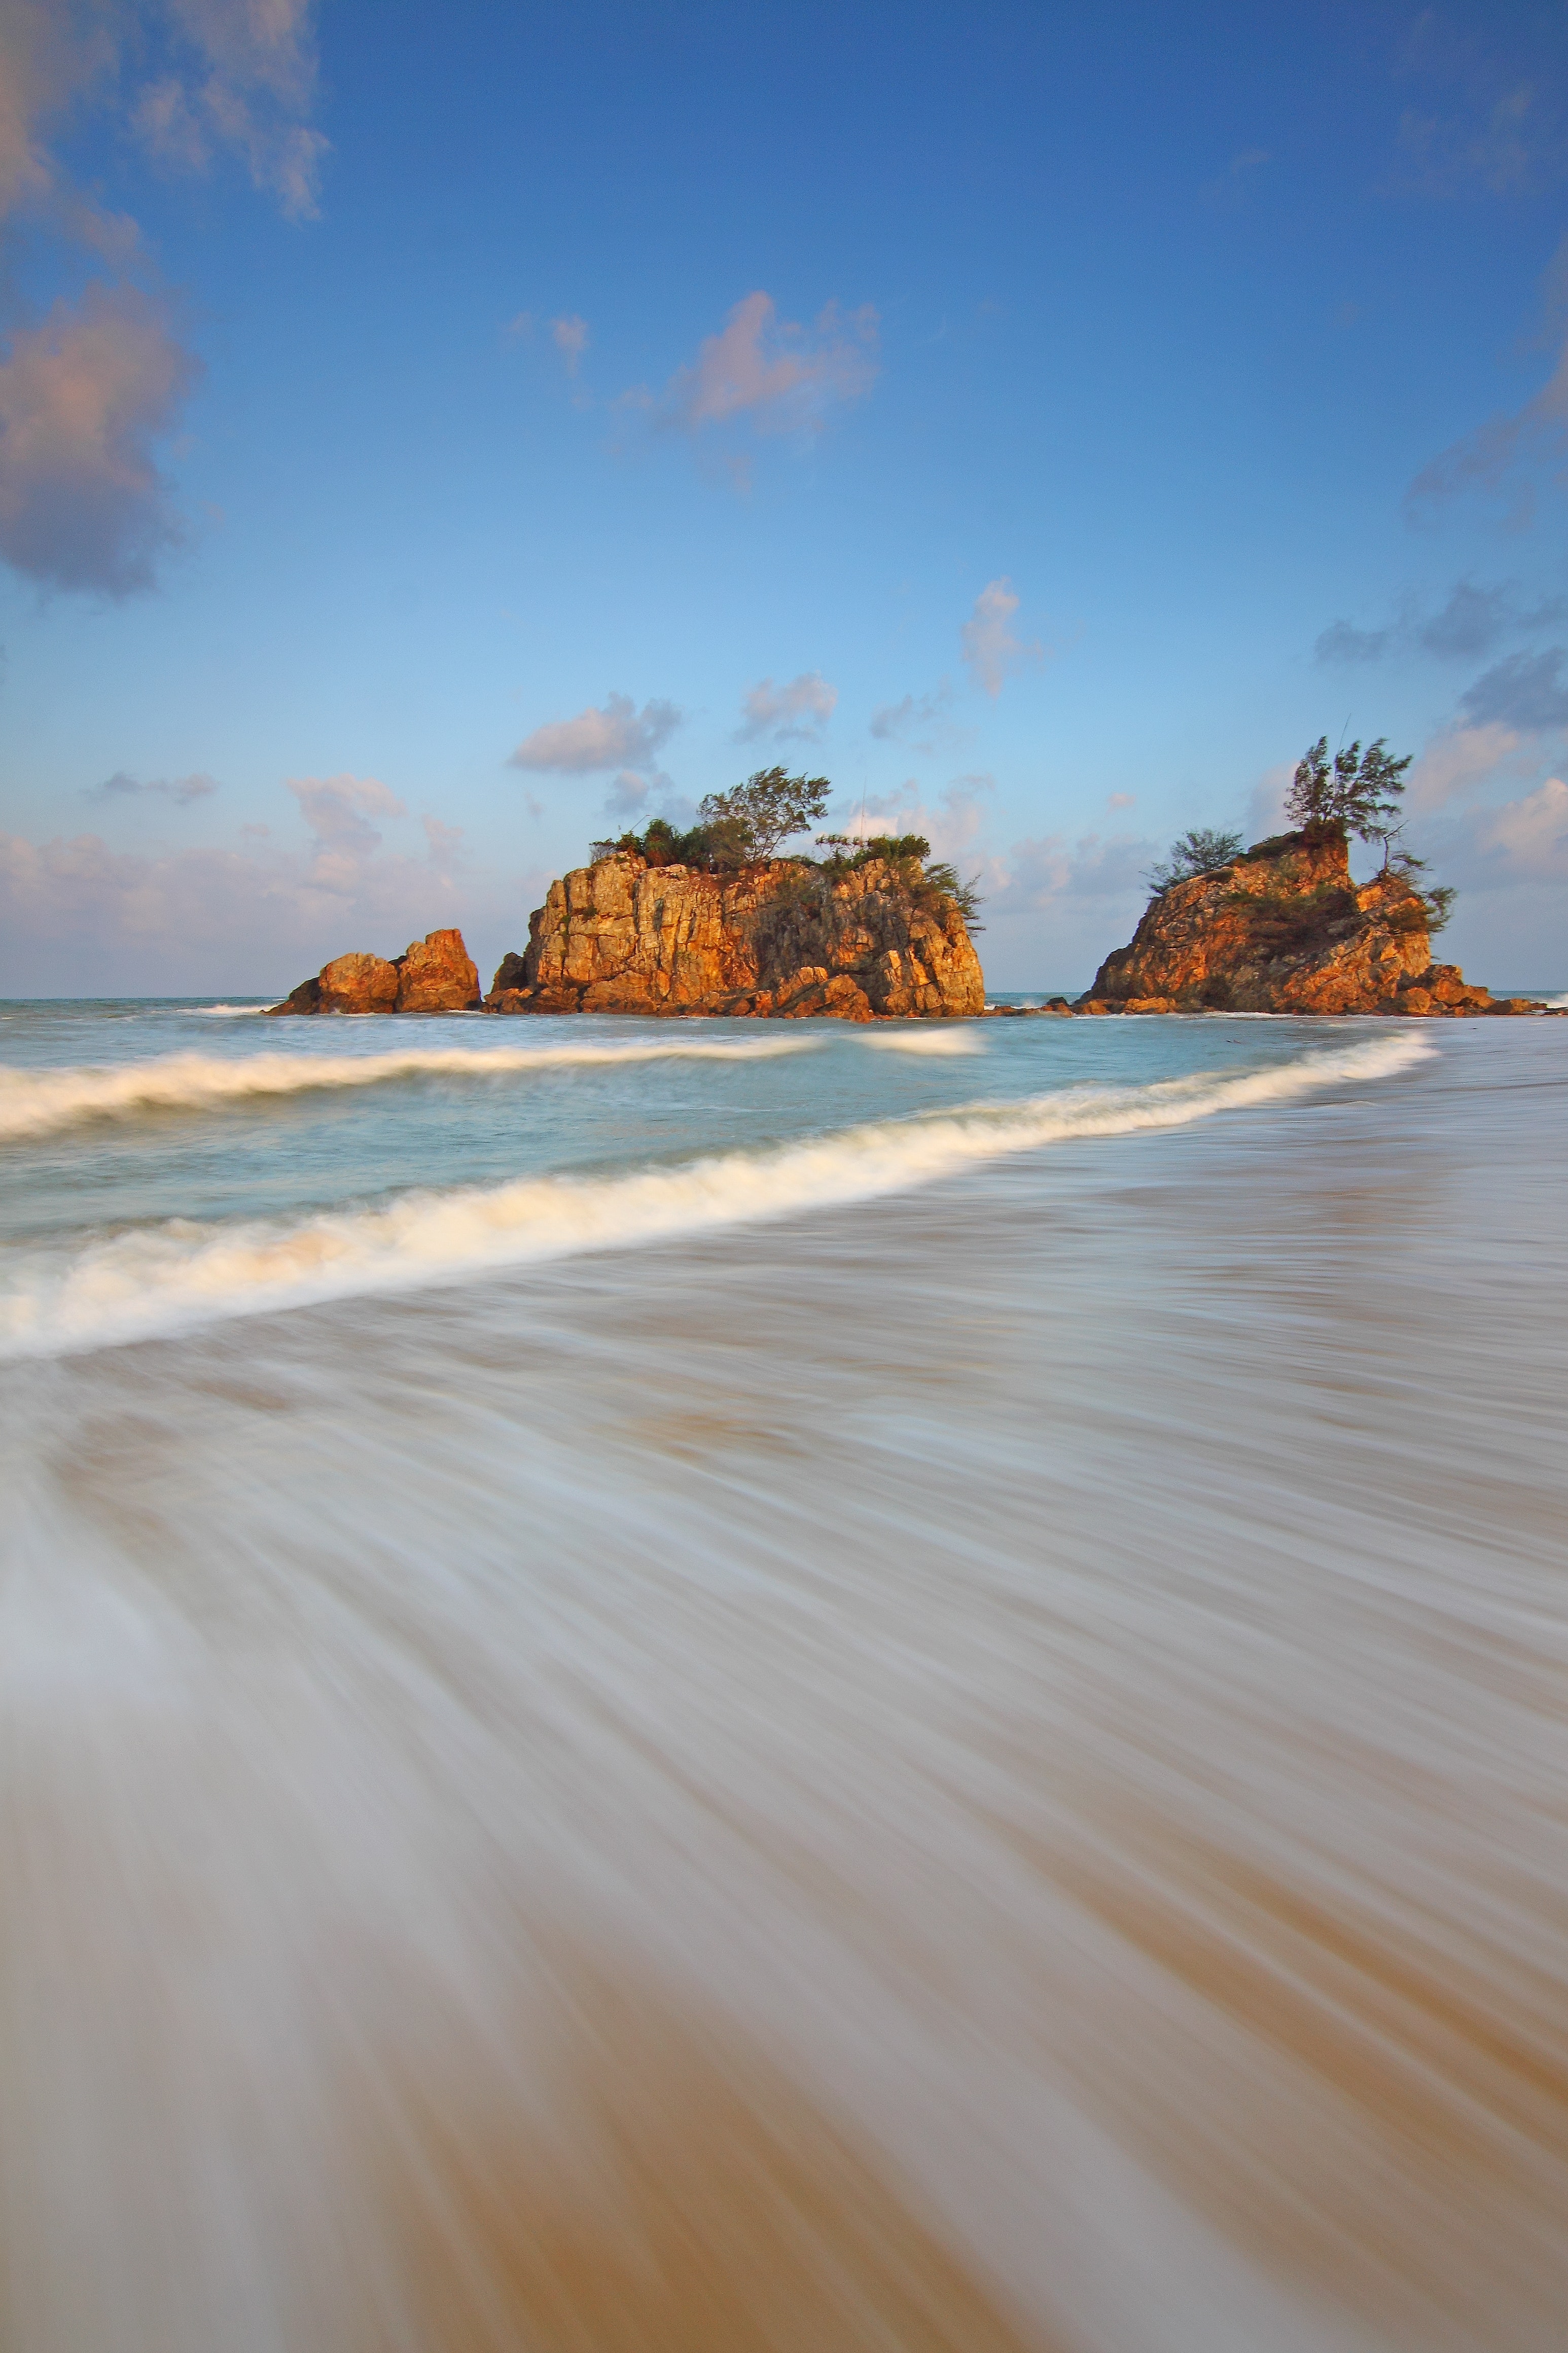
body of water, sky, nature, sea, beach, coast, shore, wave, ocean, sand, water, rock, natural landscape, cloud, wind wave, horizon, coastal and oceanic landforms, calm, tide, landscape, tree, tropics, headland, bay, photography, reflection, vacation, wood, evening, tourism, promontory